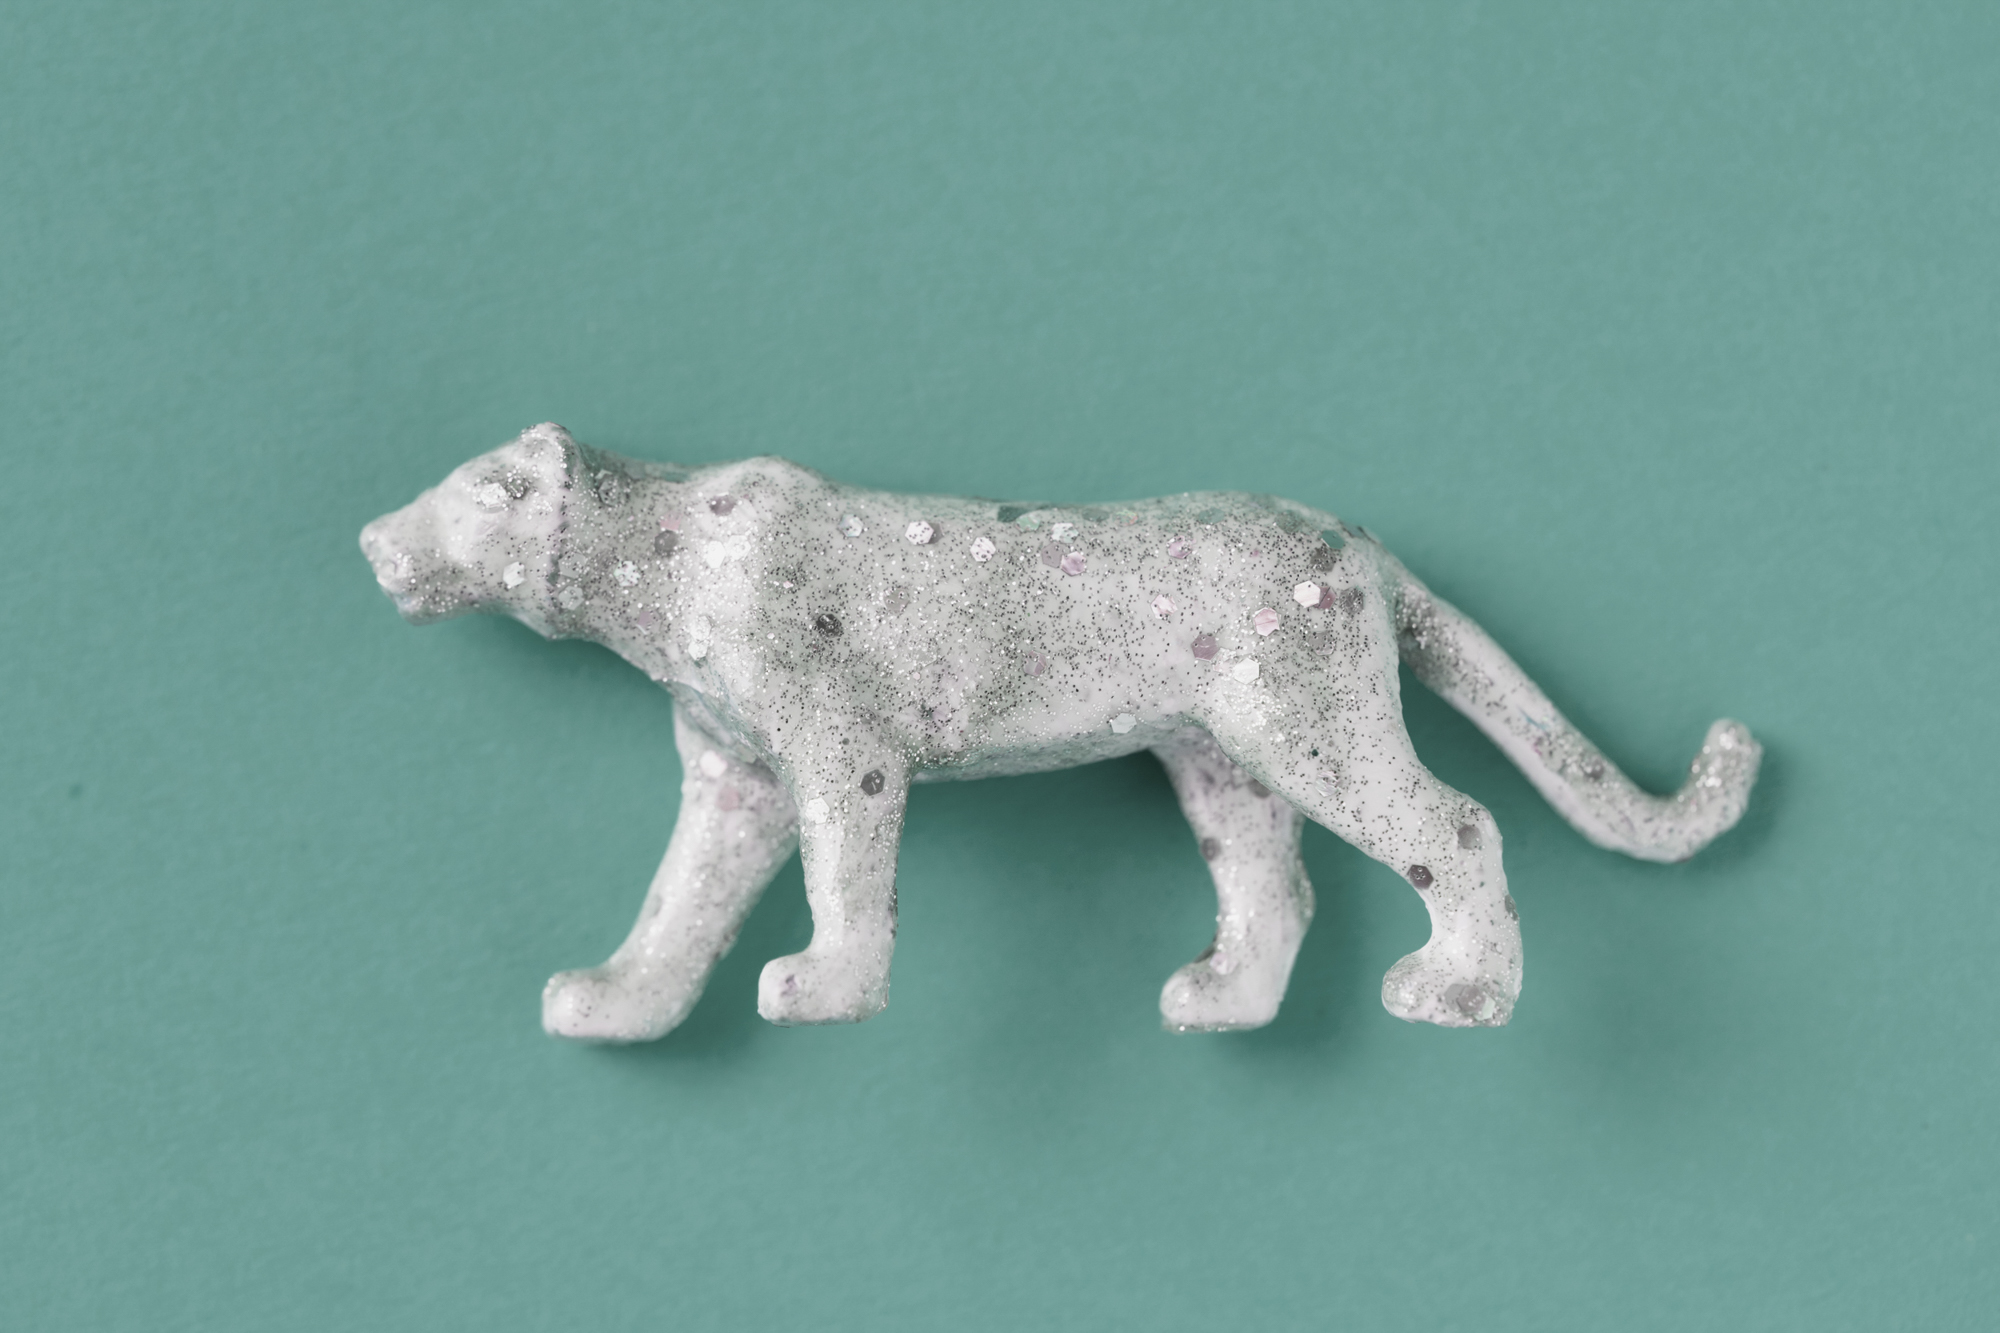
aerial, animal, background, childhood, closeup, decor, decoration, fashion, fashionable, figure, flat lay, flatlay, fun, green, isolated, leopard, mammal, model, object, plastic, predator, safari, shiny, stylish, tiger, toy, wild, wildlife, zoo, cat like mammal, puma, big cats, carnivoran, terrestrial animal, organism, small to medium sized cats, lion